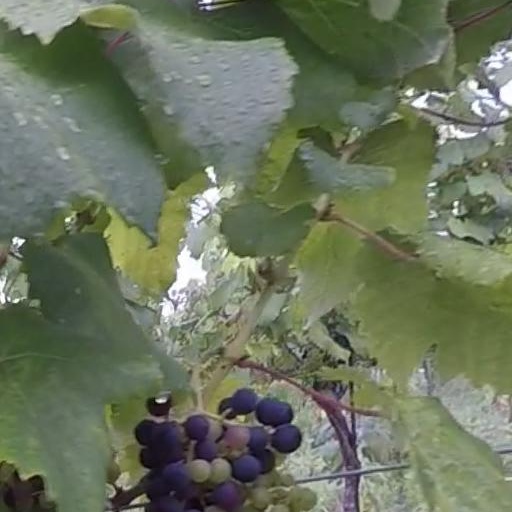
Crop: grape